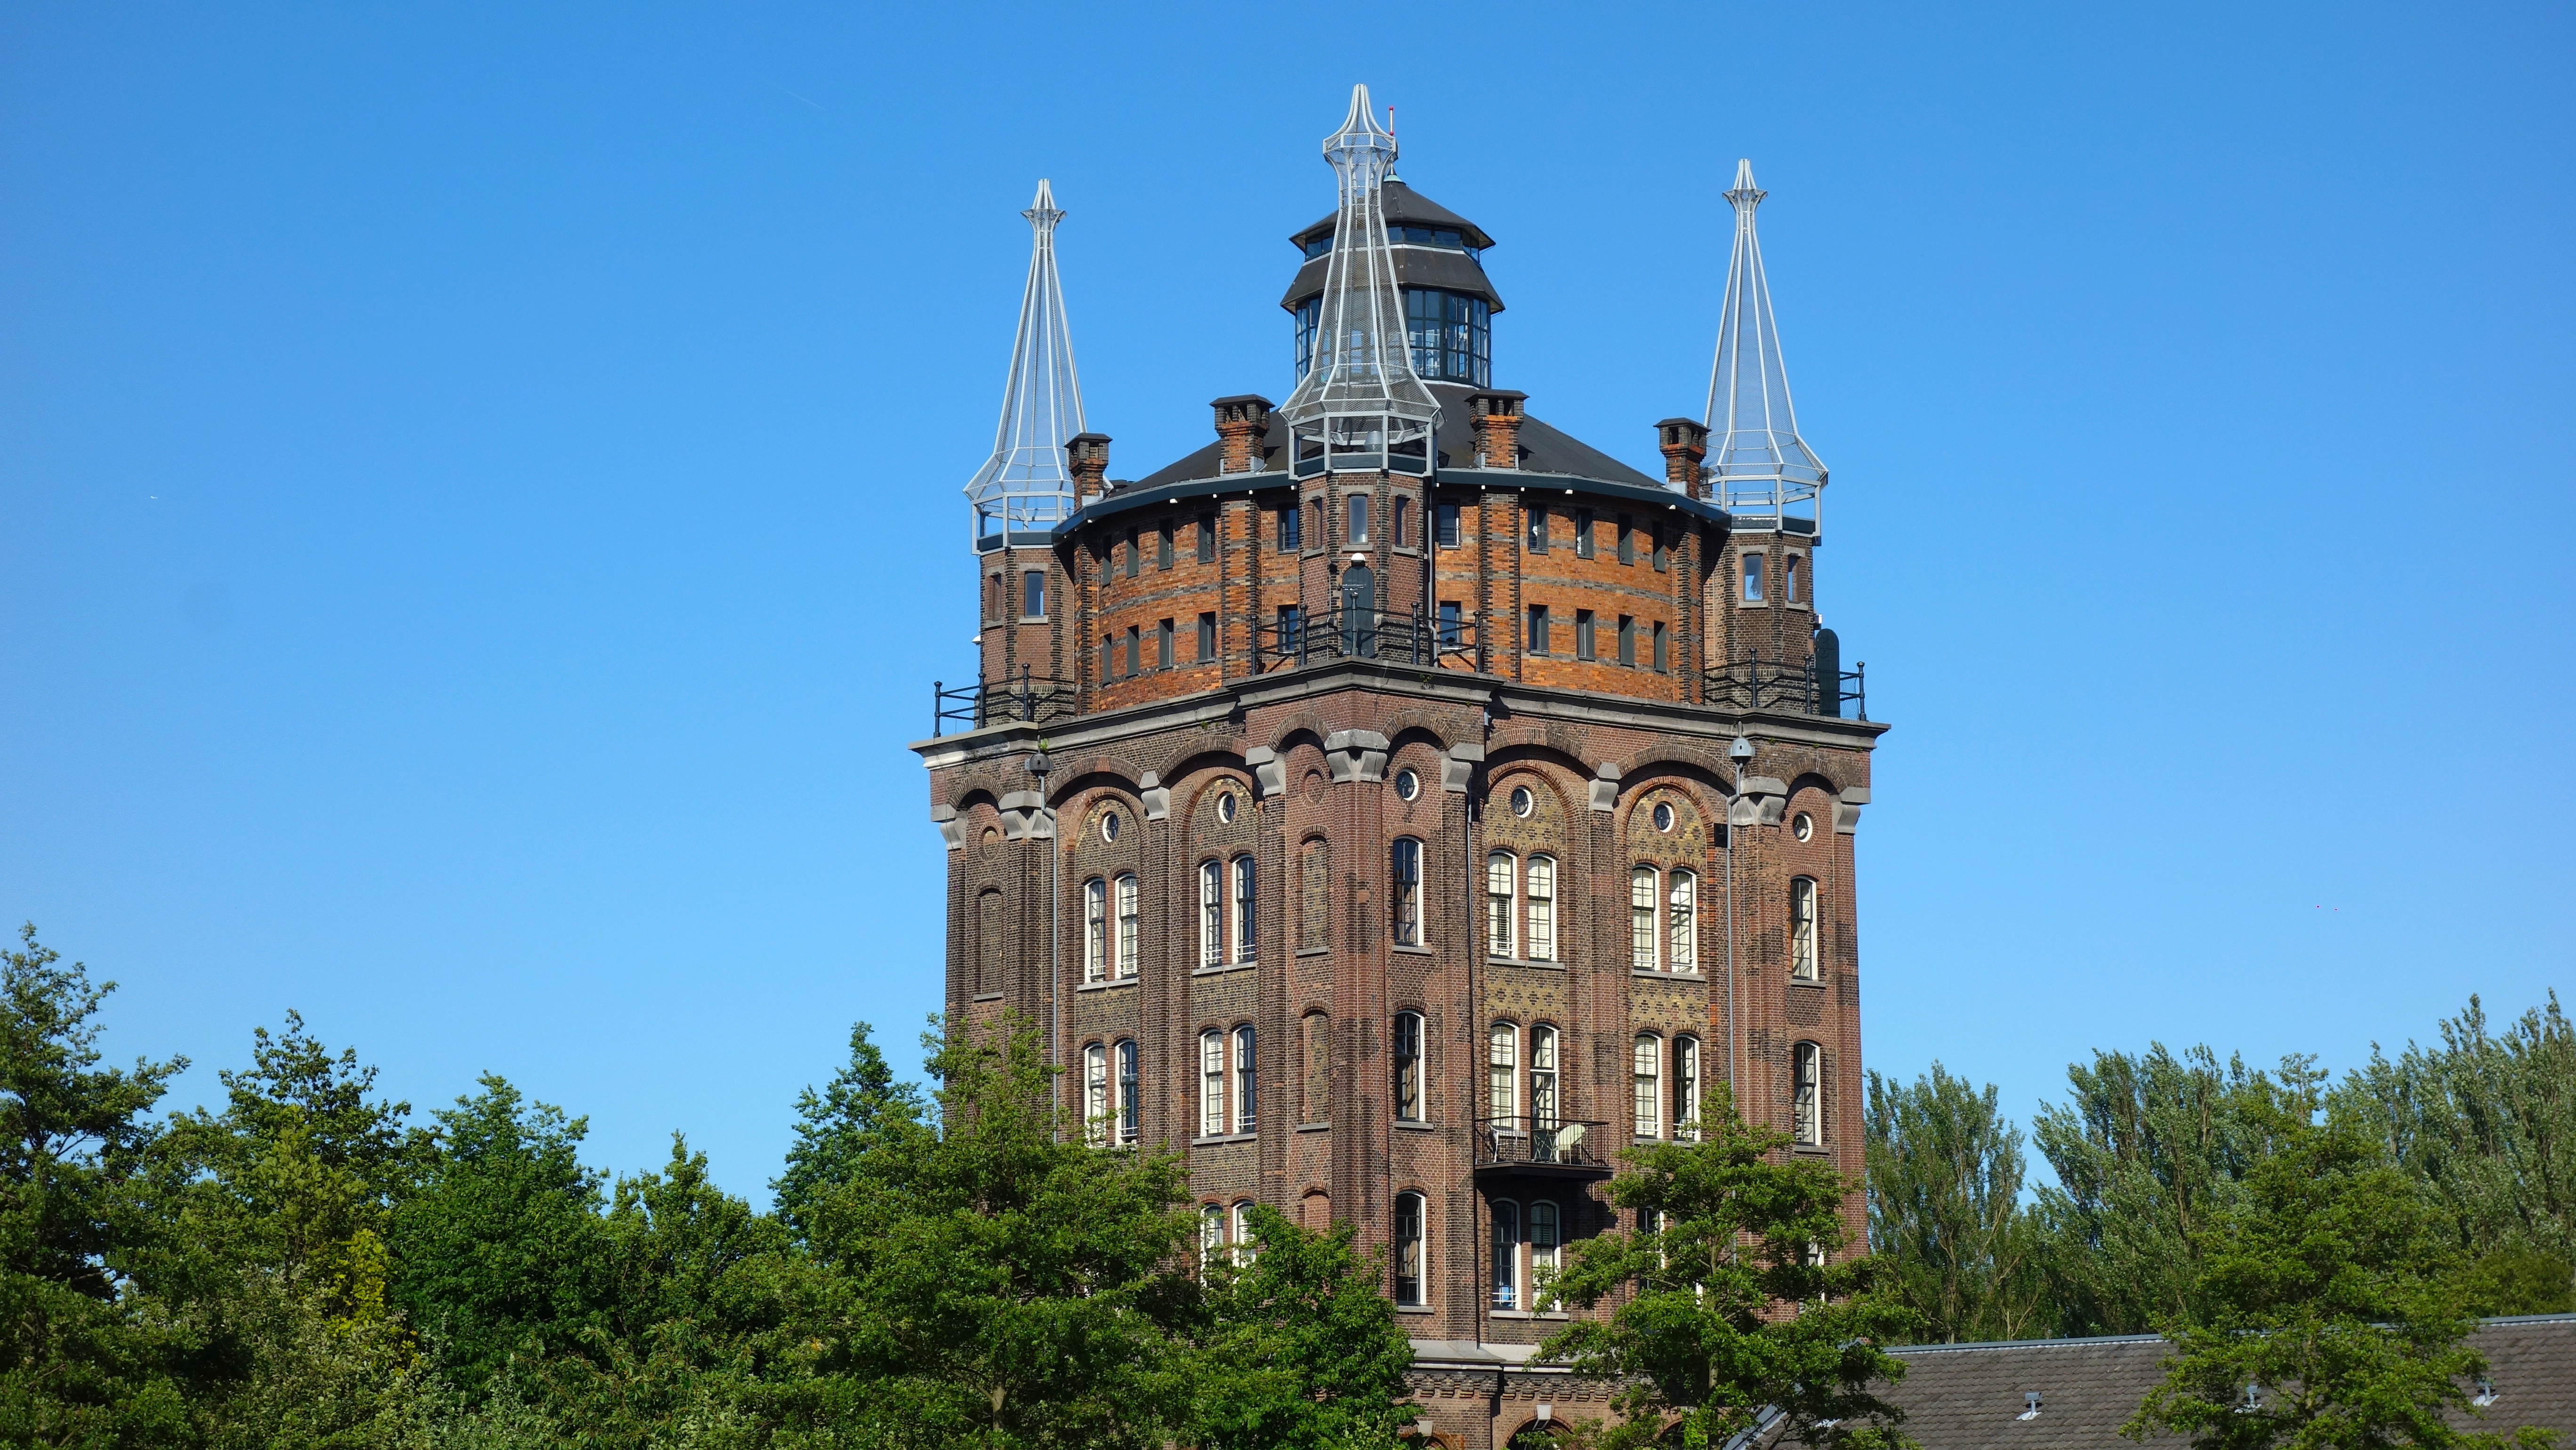
architecture, air, building, chateau, monument, tower, landmark, cathedral, tourism, clock tower, bell tower, historic building, netherlands, spire, steeple, historical, dordrecht, historic buildings, historical center, historic site